Florida State Road 865

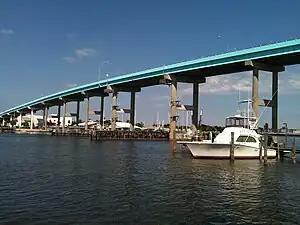
SR 865 connects to Estero Island via the Matanzas Pass Bridge

The historic southern terminus of SR 865 is an interchange between Interstate 75 (I-75 or SR 93) and Bonita Beach Road in Bonita Springs, though the current county designation actually begins east of the interchange near Logan Boulevard. From there CR 865 follows Bonita Beach Road westward through Bonita Springs to Hickory Boulevard on Bonita Beach (Little Hickory Island), near the Gulf of Mexico shore. Motorists traveling north then cross the Bonita Beach Causeway, which passes over Big Hickory Island, Long Key and Black Key, which provides access to the Lovers Key / Carl E. Johnson State Park. Once on Estero Island, CR 865 is known as Estero Boulevard and passes through the island town of Fort Myers Beach before connecting to San Carlos Boulevard on the north end of the island. State maintenance begins the intersection of Estero and San Carlos boulevards just east of Bodwitch Point Park. After crossing the Matanzas Pass Bridge and San Carlos Island onto the mainland, SR 865 forms the western boundary of Estero Bay Preserve State Park adjacent to Hurricane Bay.